Kavajë

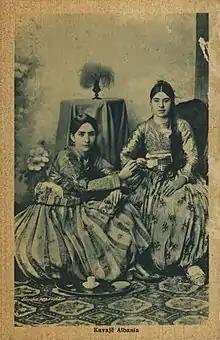
Portrait of two young women wearing traditional clothing (Marubi c.1920)

A whole system of public and non-public (private) health institutions operates in the district to provide services and caring to the health of its citizens. In both municipalities operate 178 doctors (40 of which are family doctors) and 240 nurses and assistants. There are 5 hospitals, 11 health centers and 66 ambulances. In 2008 the central government provided funds to build a new hospital for the city. It was inaugurated 3 years later.